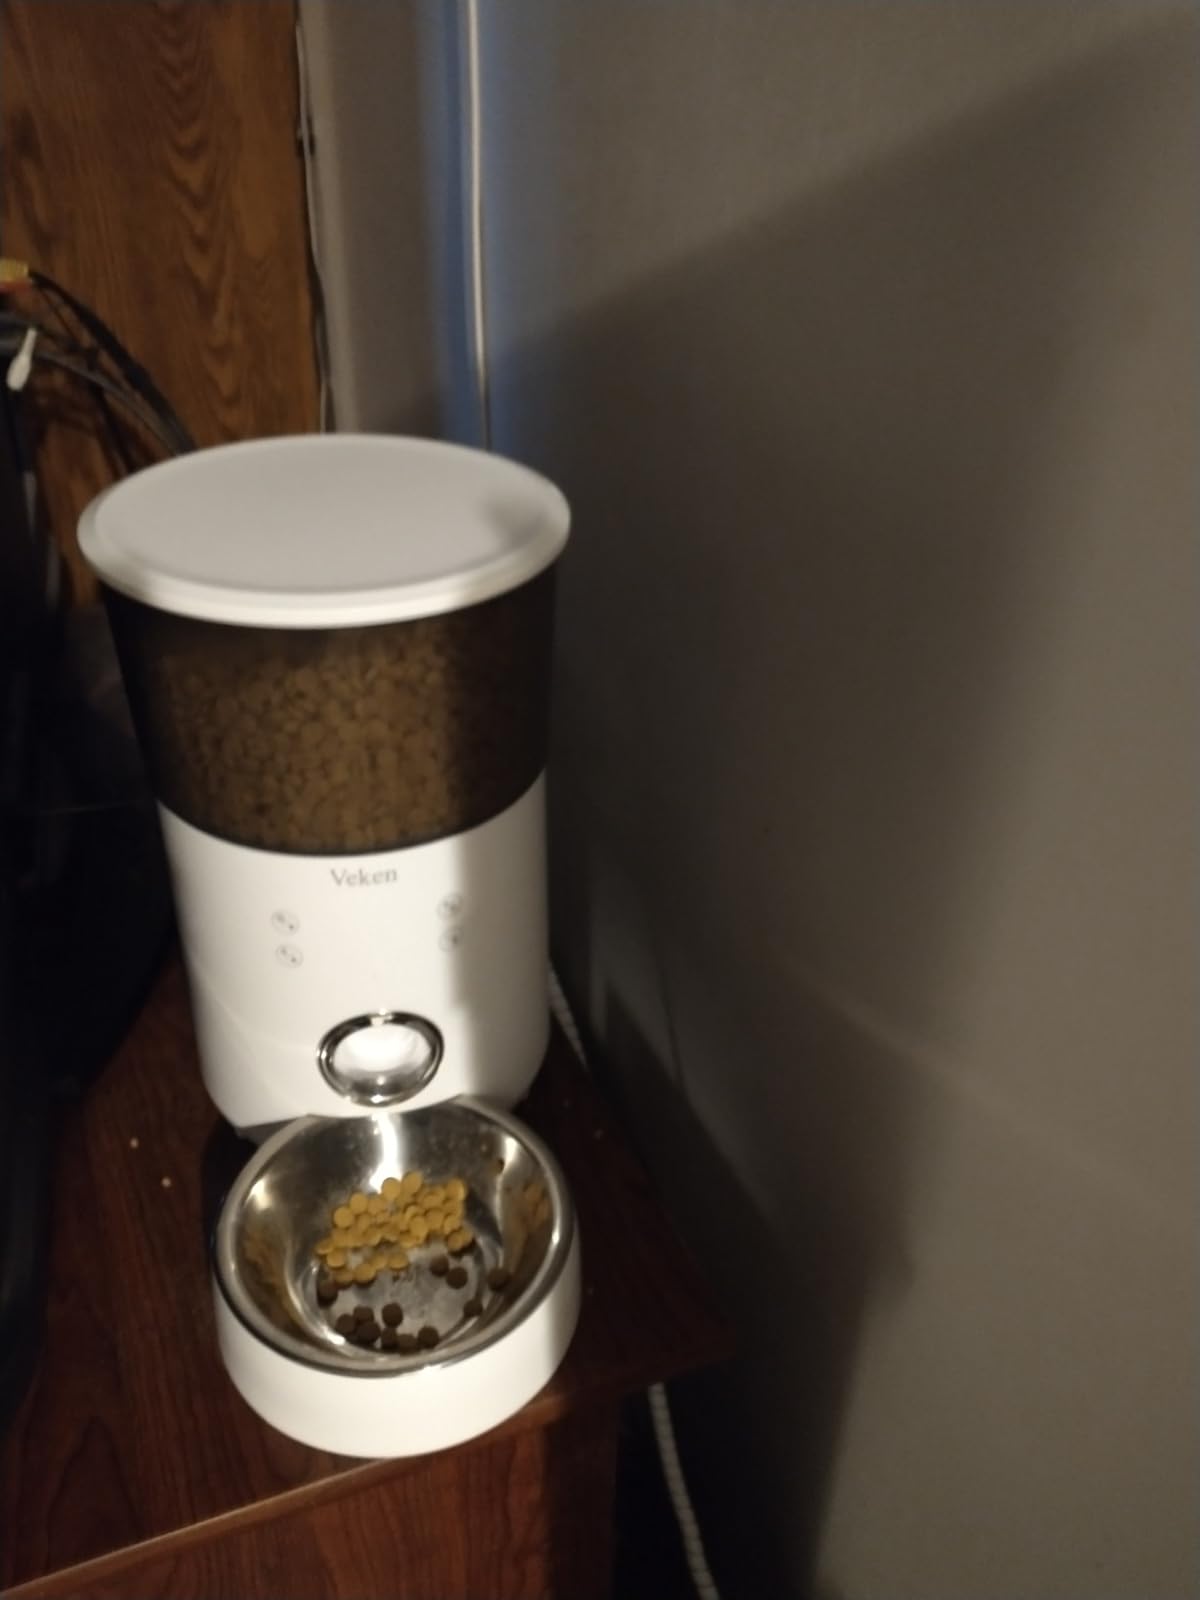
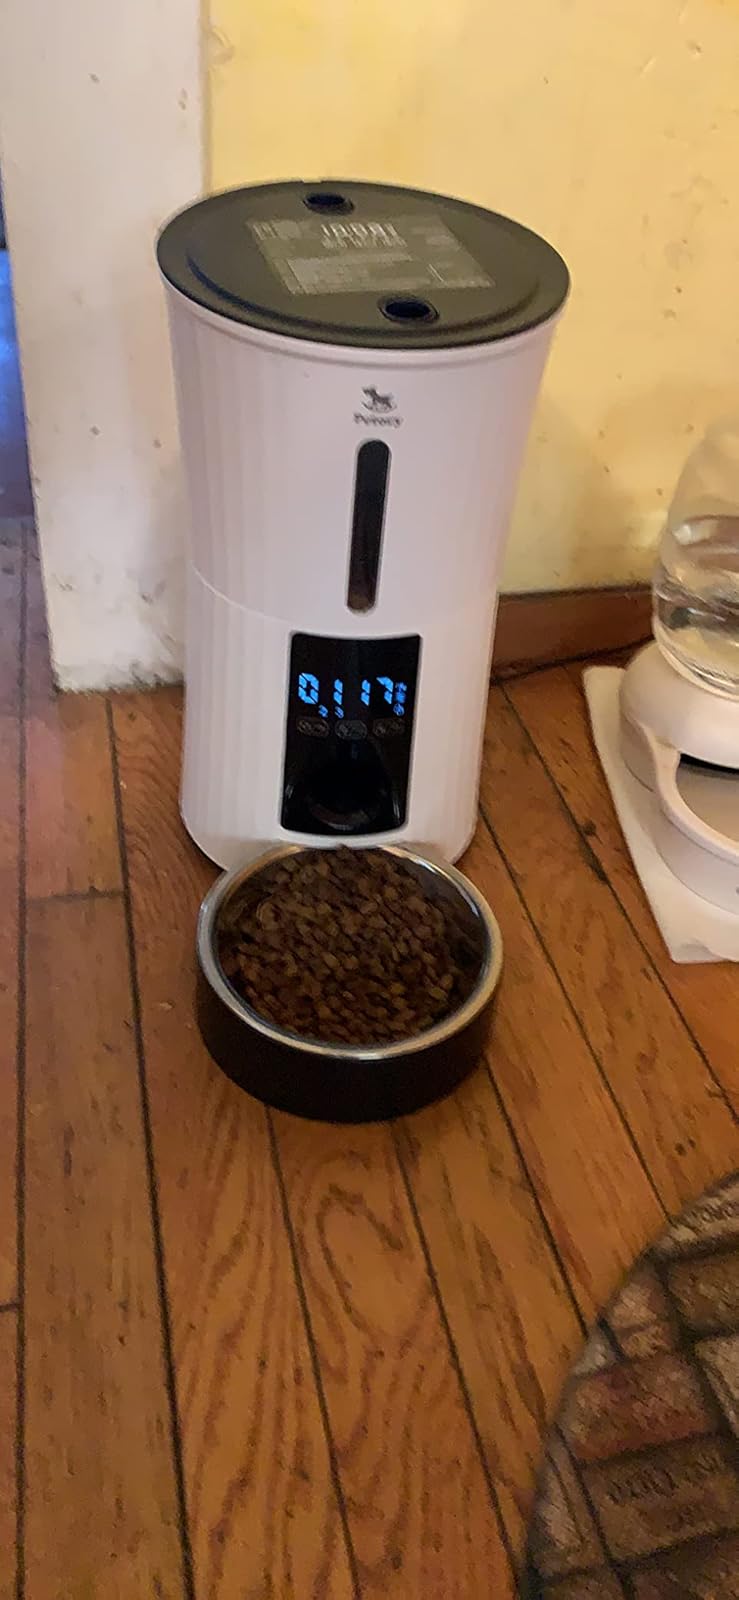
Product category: items_feeder
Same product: no